USS Alabama (BB-8)

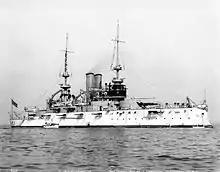
"Alabama" in 1904.

"Alabama" was laid down at the William Cramp & Sons shipyard in Philadelphia on 2 December 1896 and was launched on 18 May 1898. She was commissioned on 16 October 1900, the first member of her class to enter service. The ship's first commander was Captain Willard H. Brownson. "Alabama" was assigned to the North Atlantic Squadron, though she remained at Philadelphia until 13 December, when she made a visit to New York, where she remained through January 1901. On the 27th, "Alabama" steamed south for the Gulf of Mexico, where she joined the rest of the North Atlantic Squadron for training exercises off Pensacola, Florida. In August 1901, while the North Atlantic Squadron conducted target practice off of Nantucket Island, "Alabama" experienced an outbreak of mumps and was placed in quarantine, unable to participate.